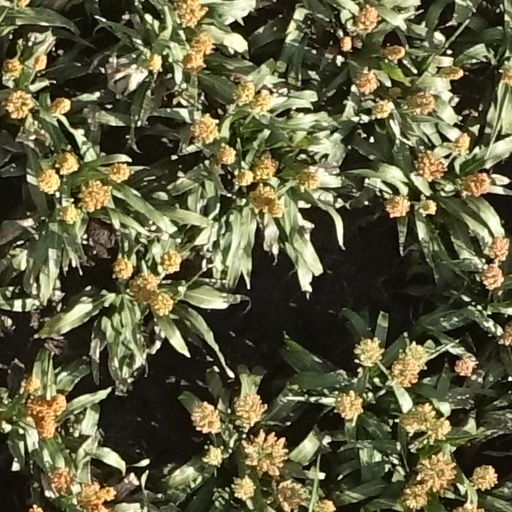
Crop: sorghum